Eggplant run

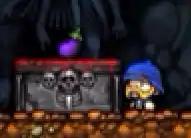
A cropped screenshot of Bananasaurus Rex's eggplant run, showing the eggplant lying on Kali's altar

An eggplant run is a challenge playthrough of the 2012 roguelike-like platform video game "Spelunky HD". Such a playthrough centers on carrying an eggplant item to the final boss of the game, King Yama, and tossing it into his face. This eggplant item was originally added to "Spelunky" as part of an easter egg pitched by the game's composer Eirik Suhrke, and "Spelunky"s lead designer Derek Yu decided to give it the additional function of turning King Yama into an inert eggplant monster.